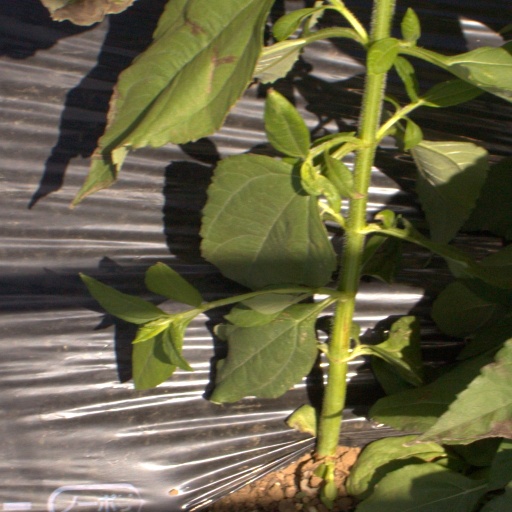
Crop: Jerusalem artichoke